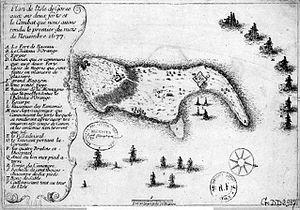
L’histoire du Sénégal – avant l'accession du pays à son indépendance en 1960 – s'inscrit d'abord dans celle d'entités plus larges telles que, successivement, le Sahara, le Soudan, la Sénégambie ou l'Afrique-Occidentale française, avant d'être associée à l'époque contemporaine à celle des États voisins du Sahel africain.